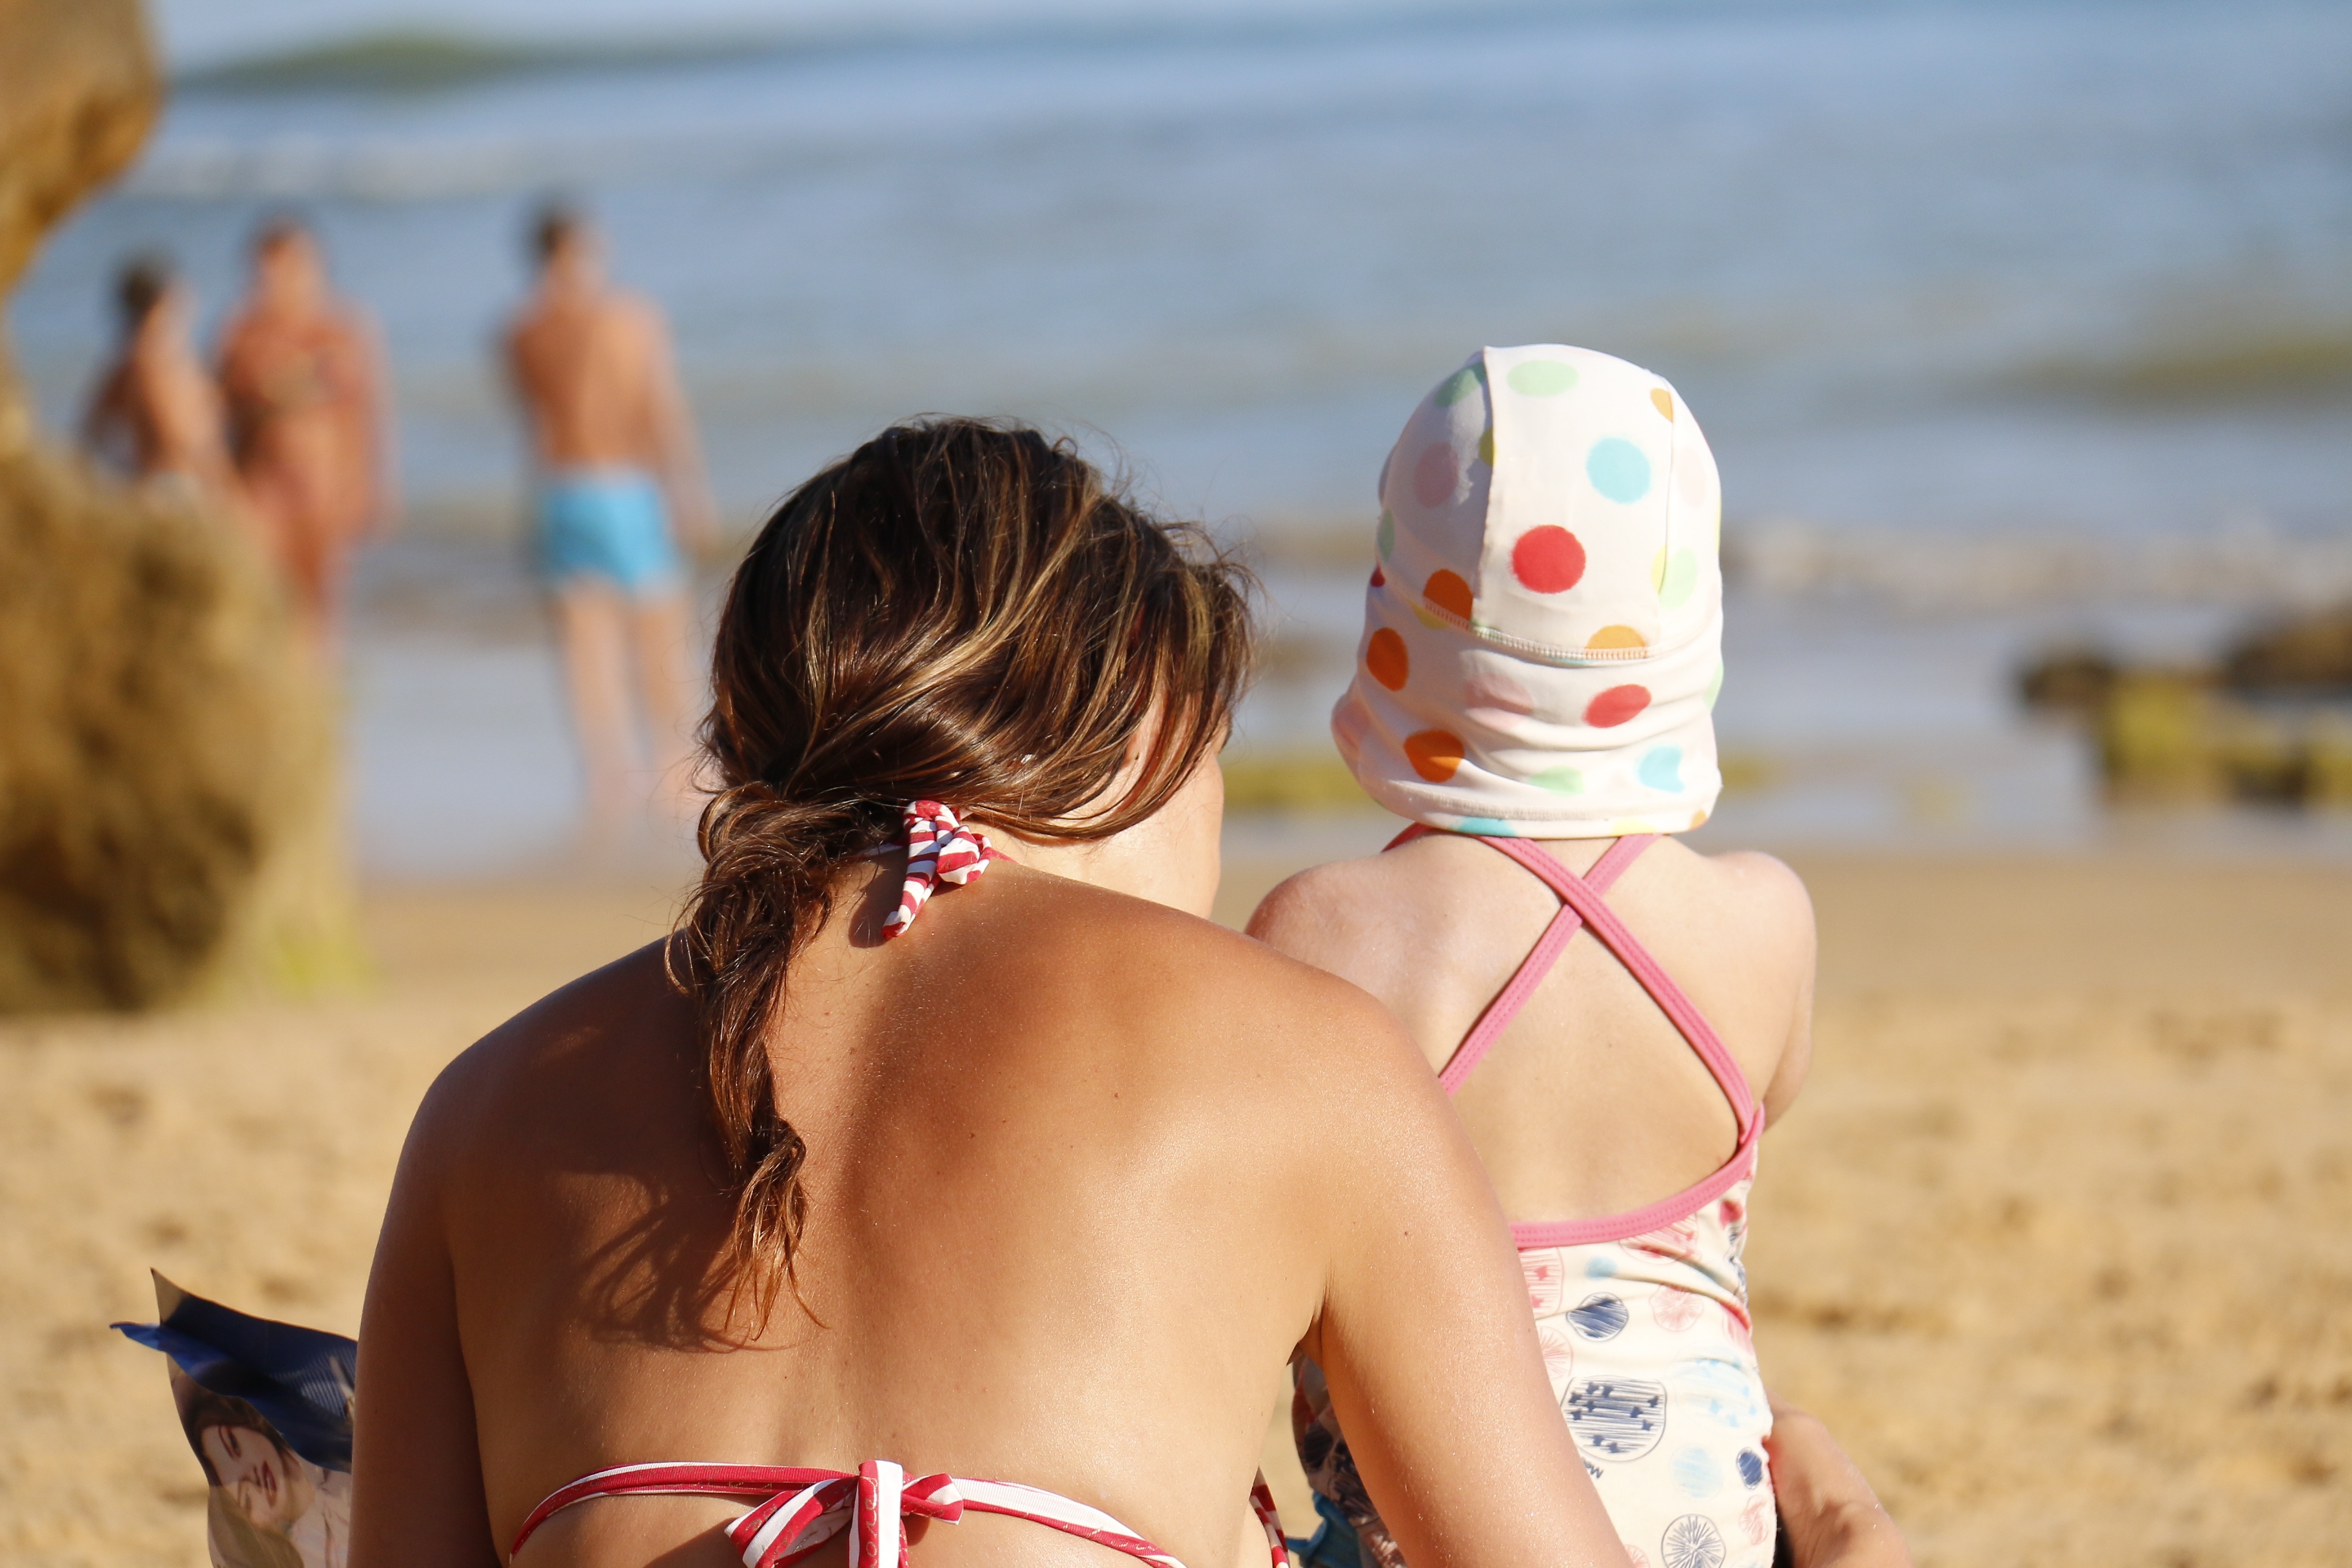
beach, sea, sand, people, girl, sunset, vacation, love, child, clothing, season, life, swimwear, fun, holidays, beauty, sol, mother and daughter, sun tanning, spring break